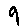
Label: 9